Lake Ontario State Parkway

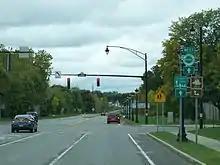
Eastern terminus of the parkway at Lake Avenue in Rochester

Prior to the construction of the Lake Ontario State Parkway, there were no highways that ran along the Lake Ontario shoreline in eastern Orleans County or western Monroe County. At the time, the northernmost continuous east–west highway in these areas was NY 18; however, it deviated significantly from the lakeshore east of Carlton and followed a more inland route to Rochester. Between Carlton and Rochester, the lake shore was accessible only by way of north–south highways off NY 18 or by local east–west roads.